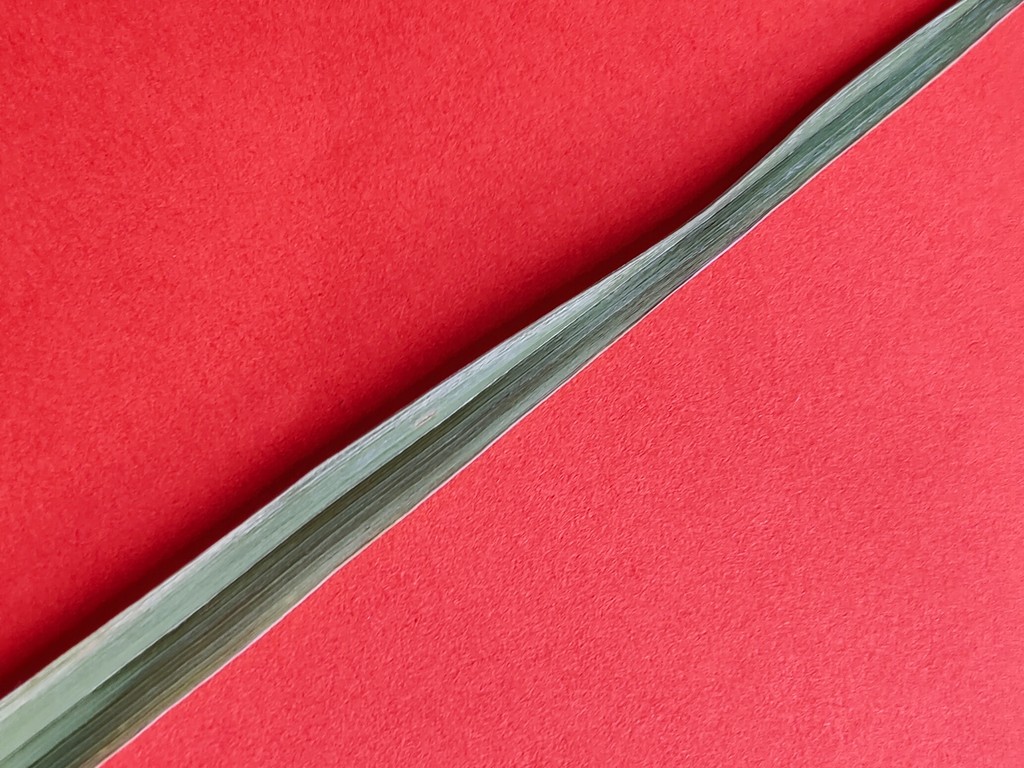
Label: Healthy